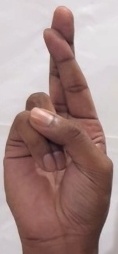
ASL sign: R